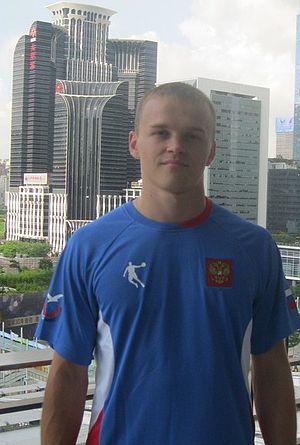
Aleksandr Andrievitch Rakhmanov, est un joueur d'échecs russe né le 28 août 1989 à Tcherepovets. Grand maître international depuis 2007, il a remporté la médaille de bronze au championnat du monde des moins de dix-huit ans en 2007 et le tournoi d'échecs de Sarajevo en 2014. En 2015, il fut 1ᵉʳ-3ᵉ de la coupe du gouverneur à Khanty-Mansiïsk.